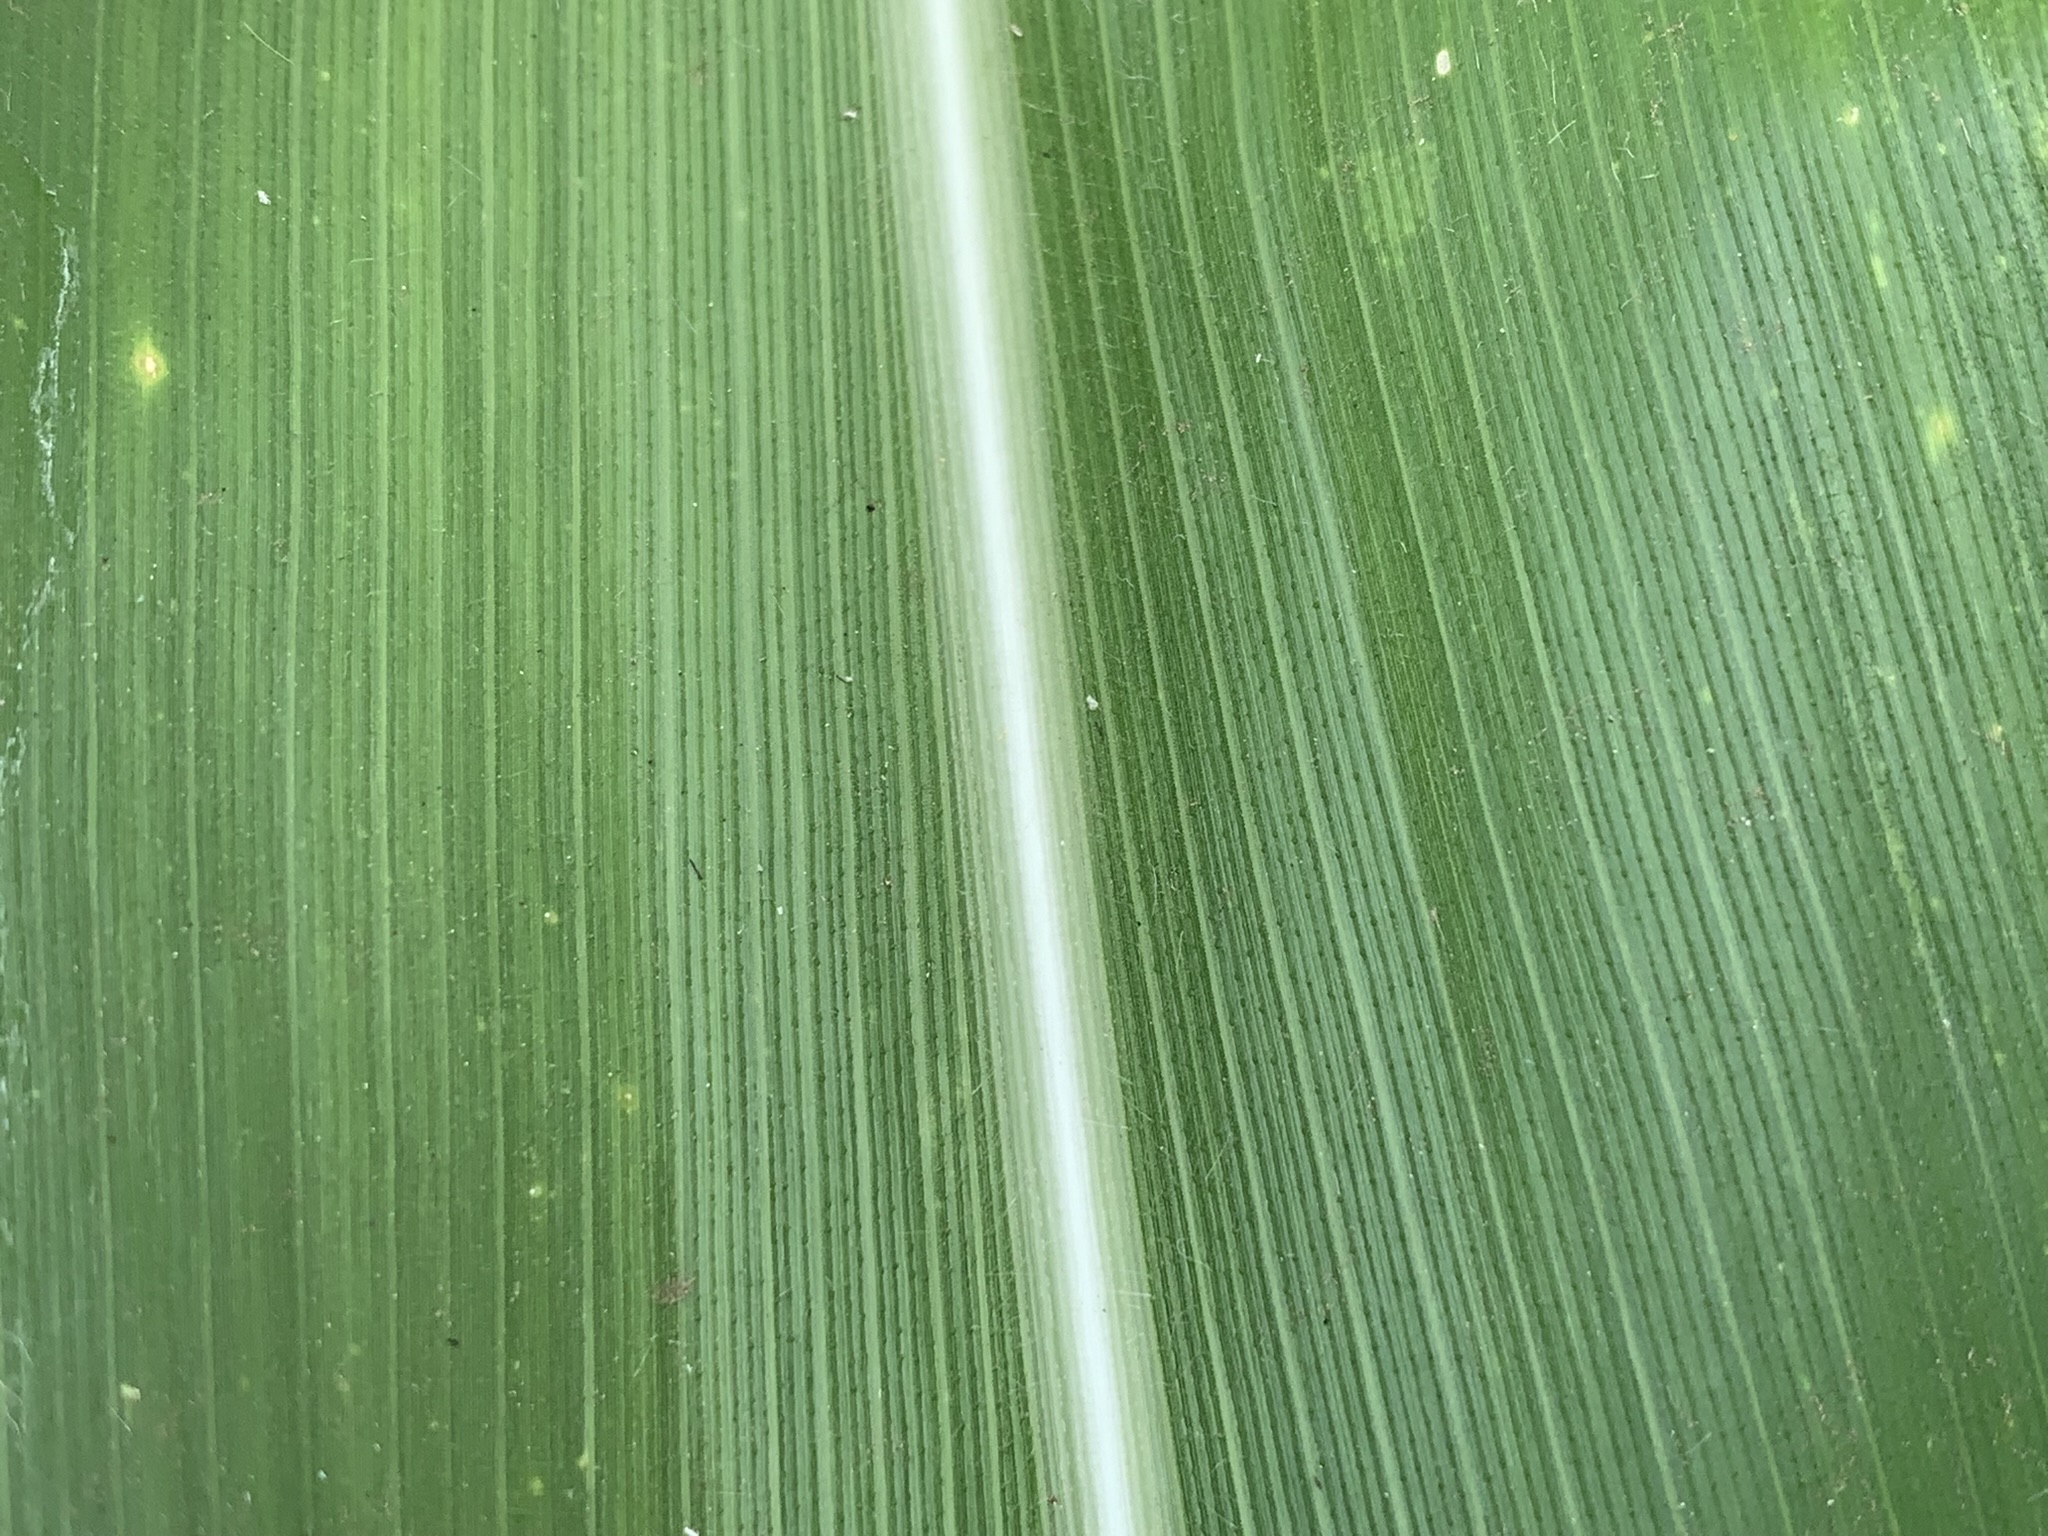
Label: Healthy